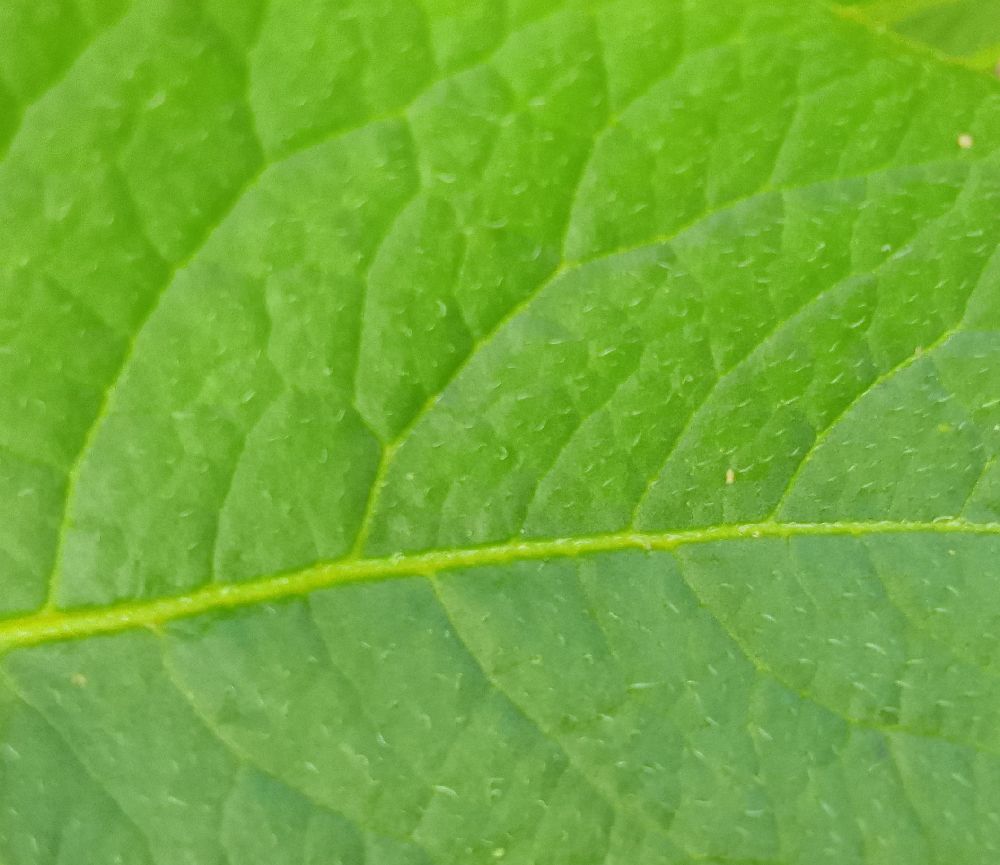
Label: Healthy